Ilana Pardes

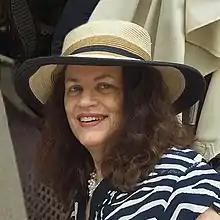
Ilana Pardes in 2016

Ilana Pardes (born 1956) is a biblical scholar. She is Katharine Cornell Professor of Comparative Literature at the Hebrew University of Jerusalem.